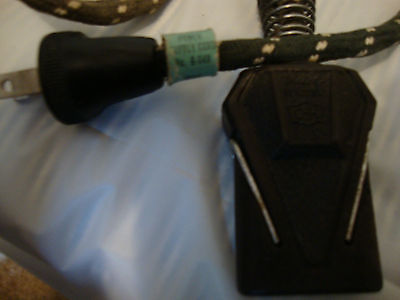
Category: toaster